Hinduism in Switzerland

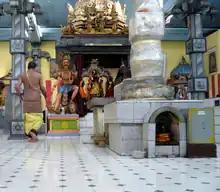
Interior of Sri Sivasubramaniar Temple in Adliswil

Hinduism is a minority religion practised by 0.6% of the population of Switzerland. Approximately 90% of Hindu adherents are foreign-born, and about a third of them have the status of refugee or asylum seeker. The Sri Sivasubramaniar Temple, located in the Sihl Valley in Adliswil, is the most famous and oldest Hindu temple in Switzerland, the Arulmihu Sivan Temple located in Glattbrugg is dedicated to Shiva, and the latest foundation is the Sri Vishnu Thurkkai Amman Temple in Dürnten in 2010.